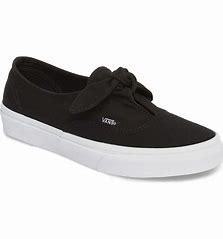
Brand: Vans
Model: UA Authentic